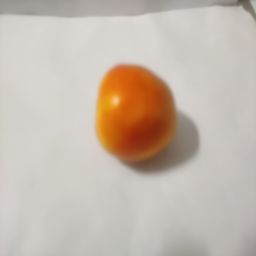
Crop: Tomato
Quality: Ripe